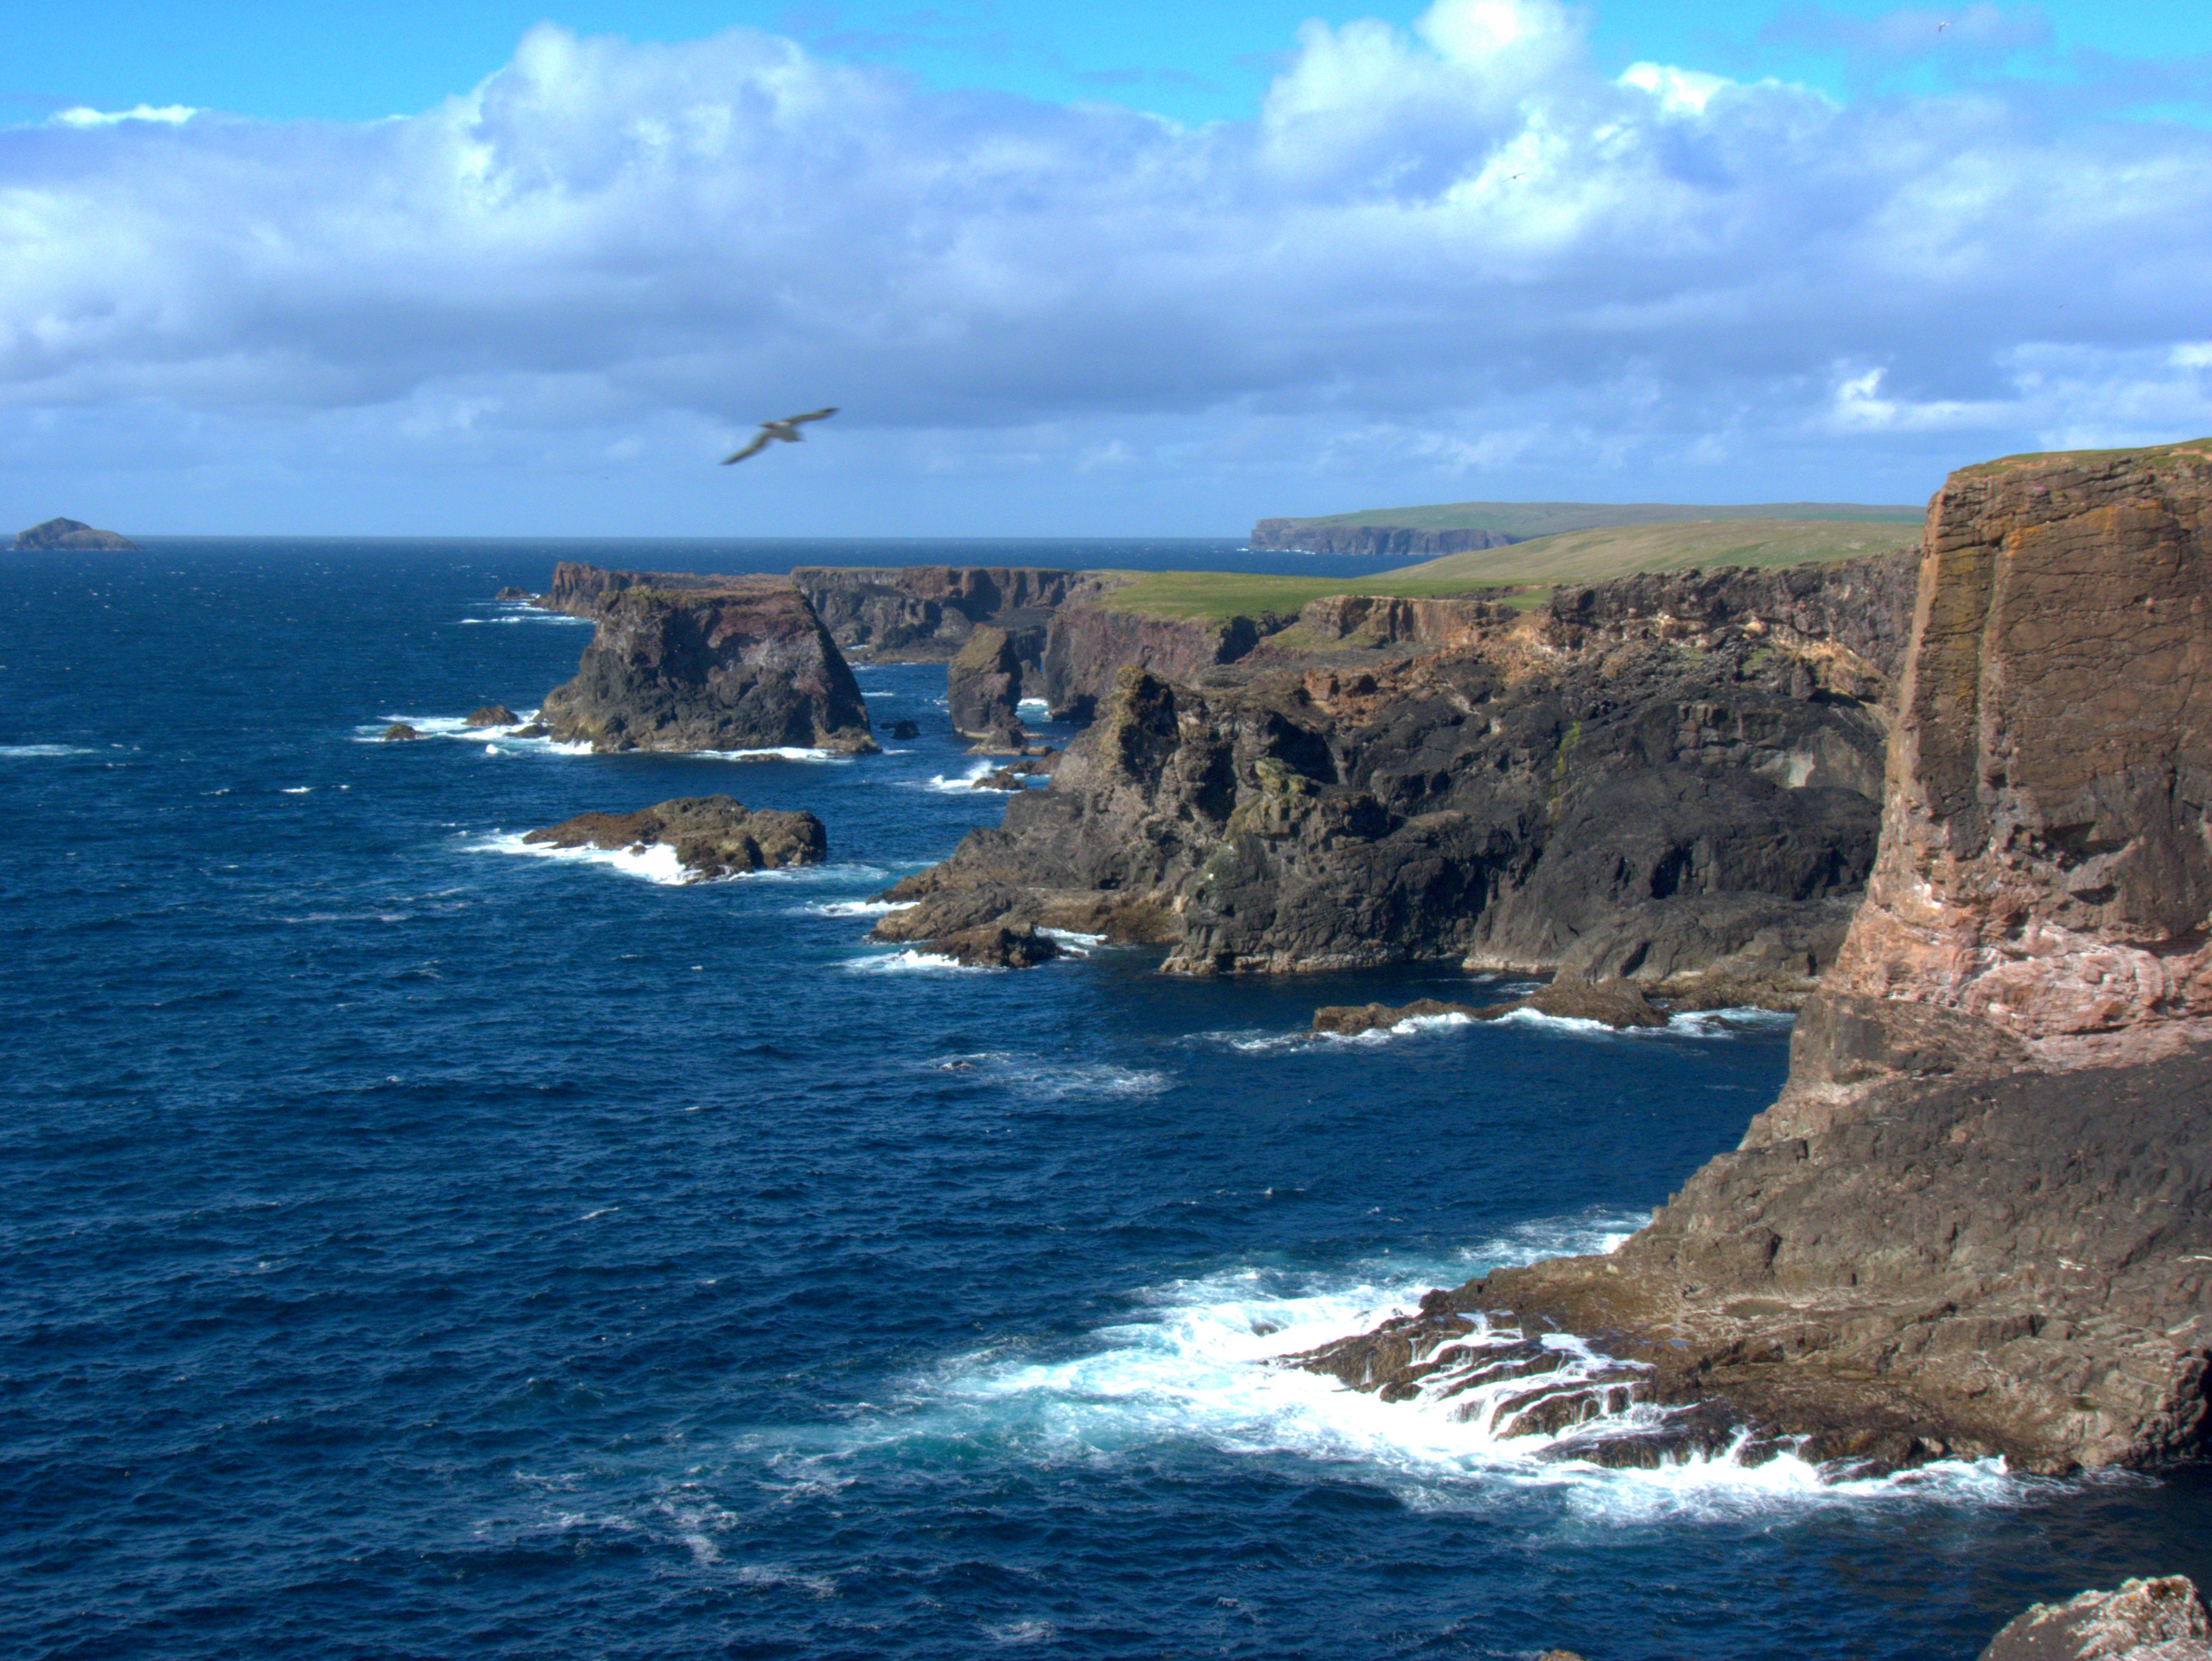
beach, sea, coast, rock, ocean, shore, wave, vacation, cliff, cove, tower, bay, stack, terrain, body of water, cliffs, shetlandislands, fz38, cape, islet, landform, geographical feature